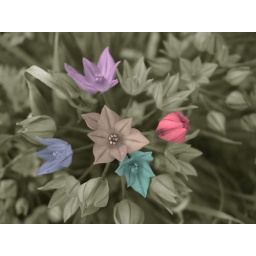
This is the deep purple made black and white and then re-tinted. Idea from a suggestion by Daffodilious. Thanks!